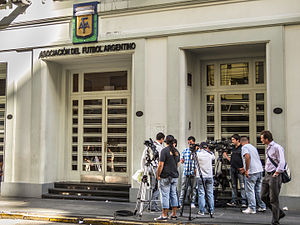
Argentinas fodboldforbund
Asociación del Fútbol Argentino, er det argentinske fodboldforbund, der hører hjemme i Buenos Aires. Forbundet blev dannet i 1893 i Buenos Aires. Det tilmeldte sig det internationale fodboldforbund FIFA i 1912 og det sydamerikanske fodboldforbund CONMEBOL i 1916. Forbundet har ansvaret for den argentinske fodboldliga og Argentinas fodboldlandshold. Det arrangerer også amatørligaer og Futsal.